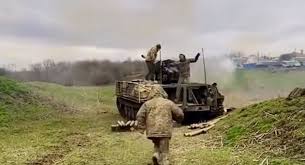
Label: MT_LB